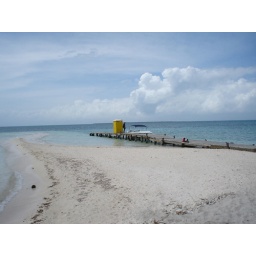
yellow portapotty on goff's caye. while we were eating we saw the portapotty taken away by some guys on a boat.